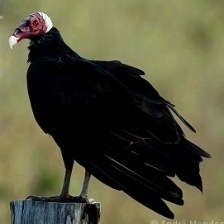
Species: TURKEY VULTURE
Scientific name: CATHARTES AURA
ImageNet parent category: vulture